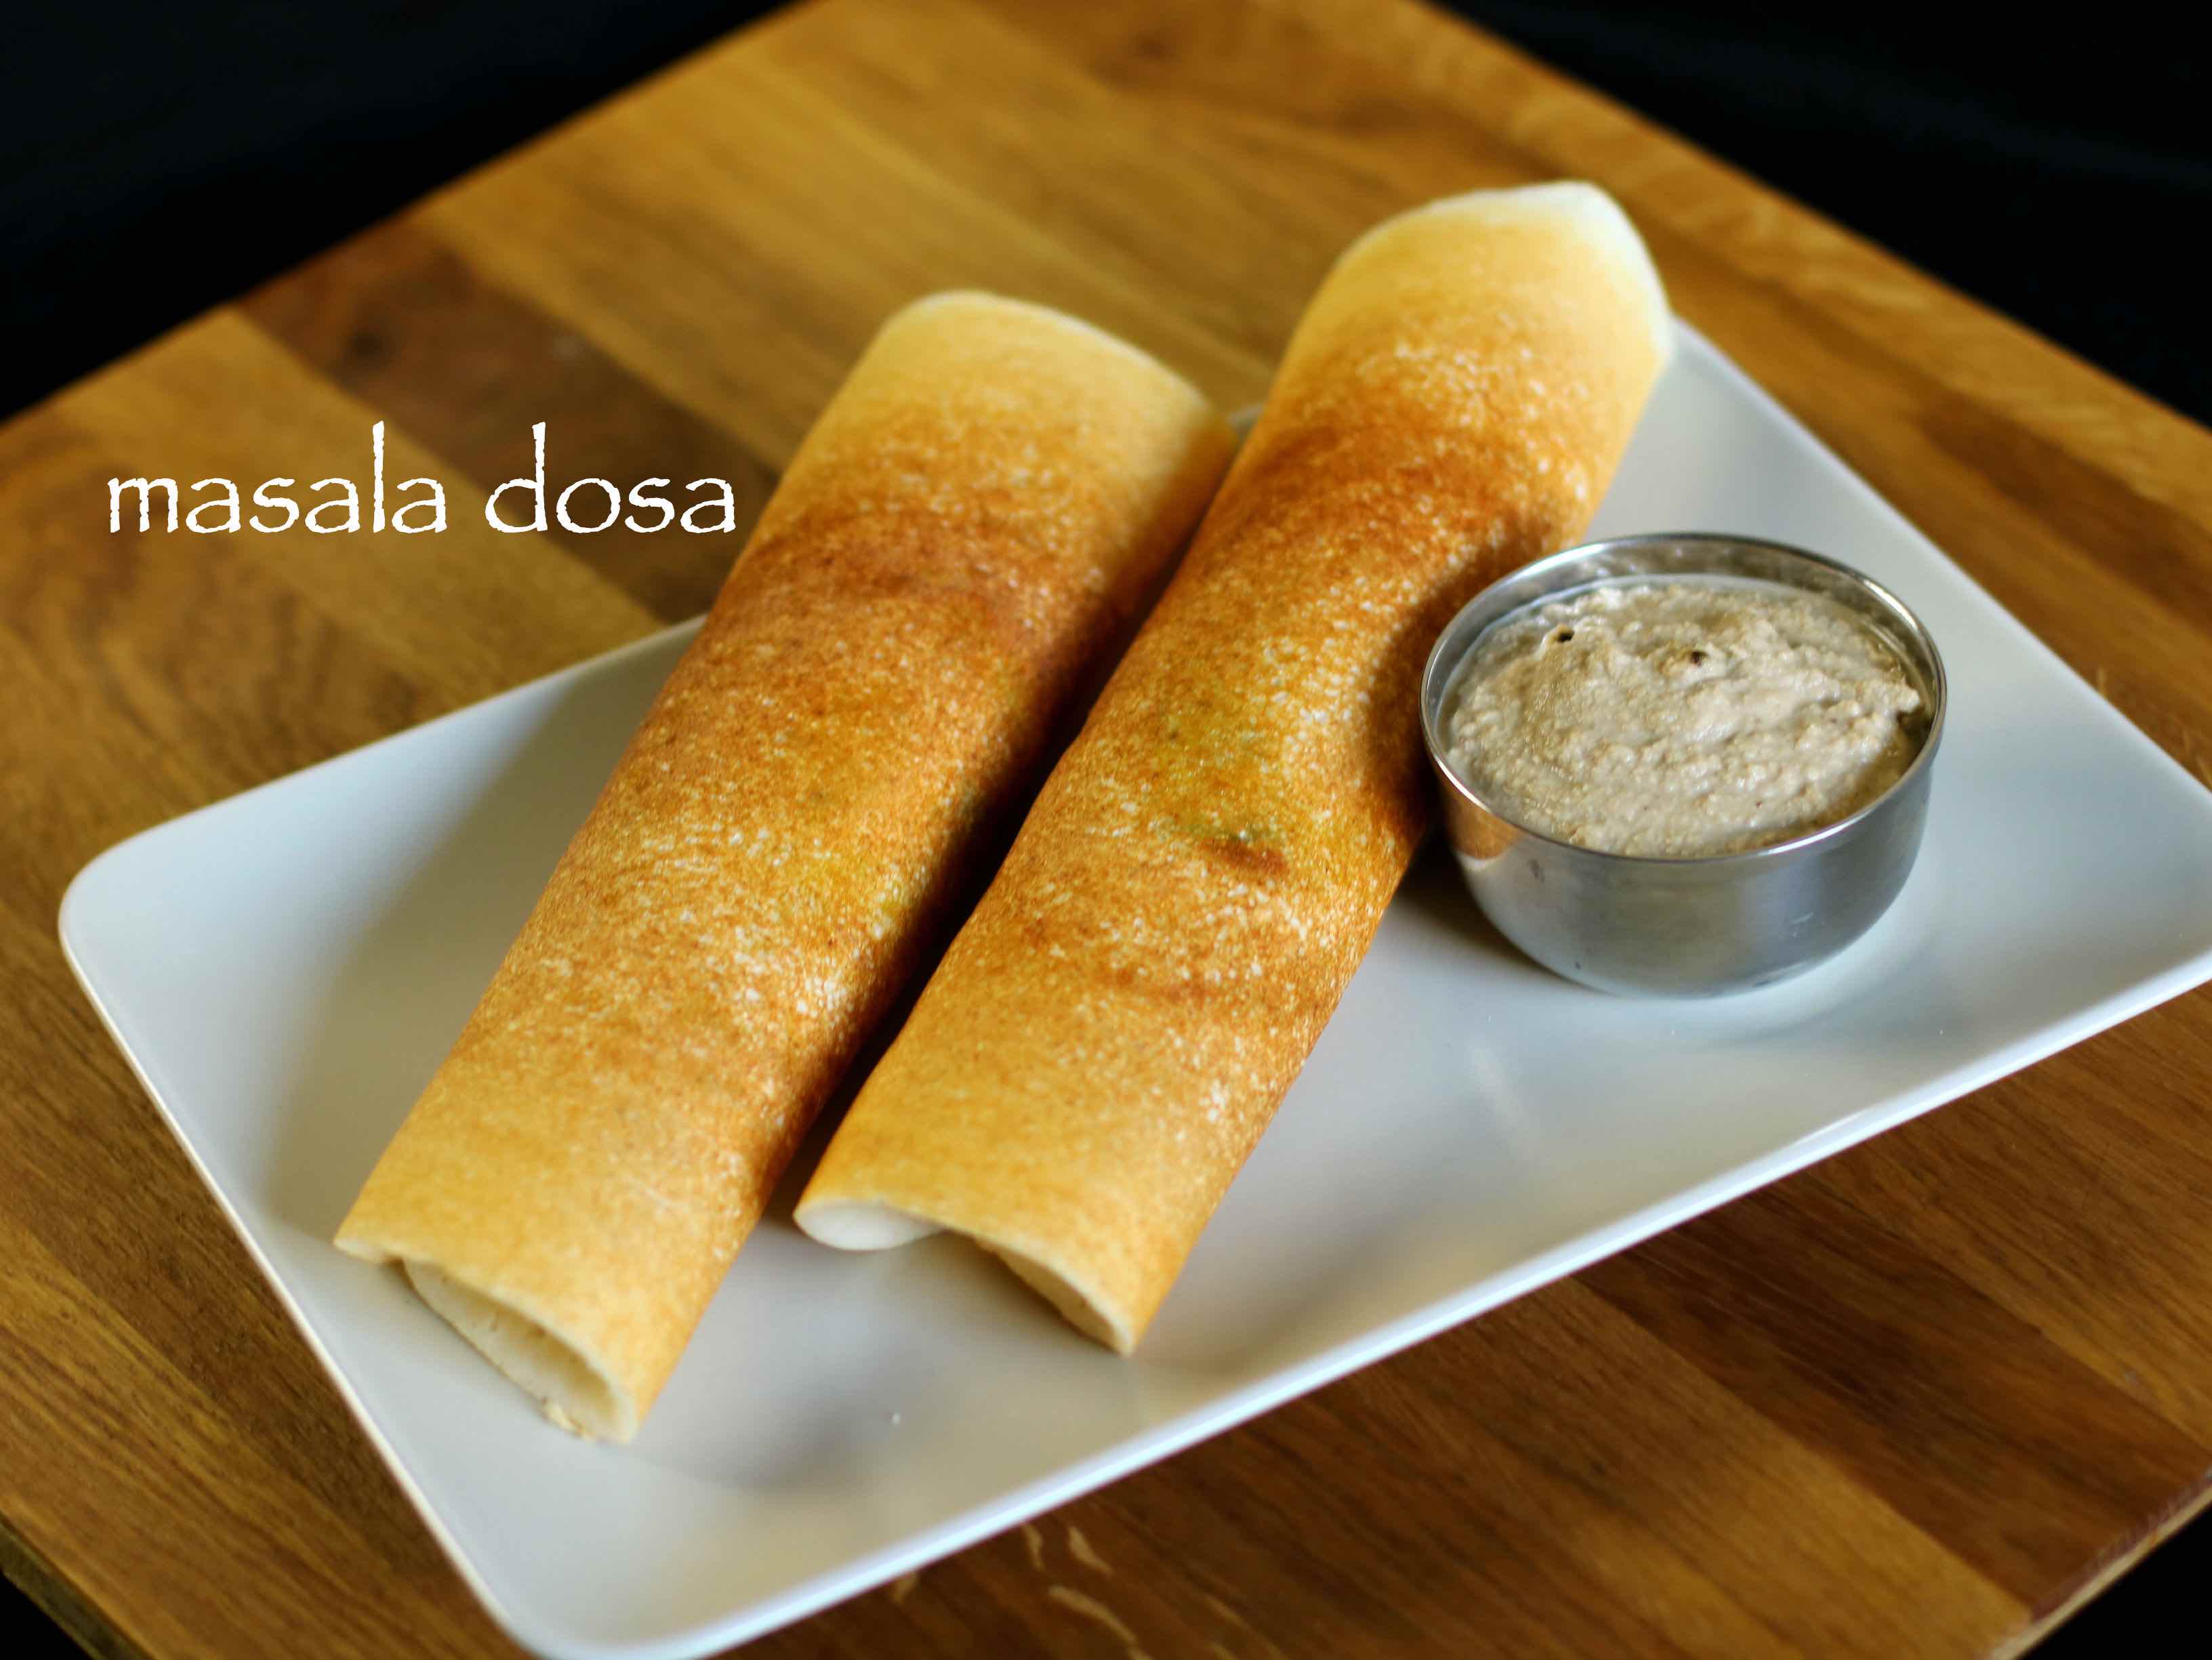
Dish: masala_dosa